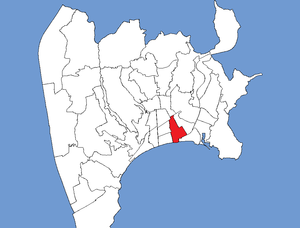
Cet article établit la liste des quartiers de Nice.